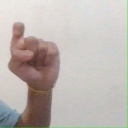
अक्षर: इ